Pontiac Firebird (third generation)

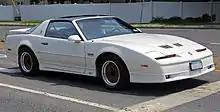
1989 20th Anniversary Turbo Trans Am (TTA)

ASC continued to make Convertibles for Pontiac dealerships. A total of 330 Convertibles were reported by ASC. A portion of those were 350 powered Convertibles. NOTE: 1989 was the First year a US Dealership could order T-top and a 350 Engine in a firebird. Since all Convertibles started as a CC1 (T-Top) car and converted by ASC 1989 would also be the only year to get a 350 powered third generation Firebird convertible.